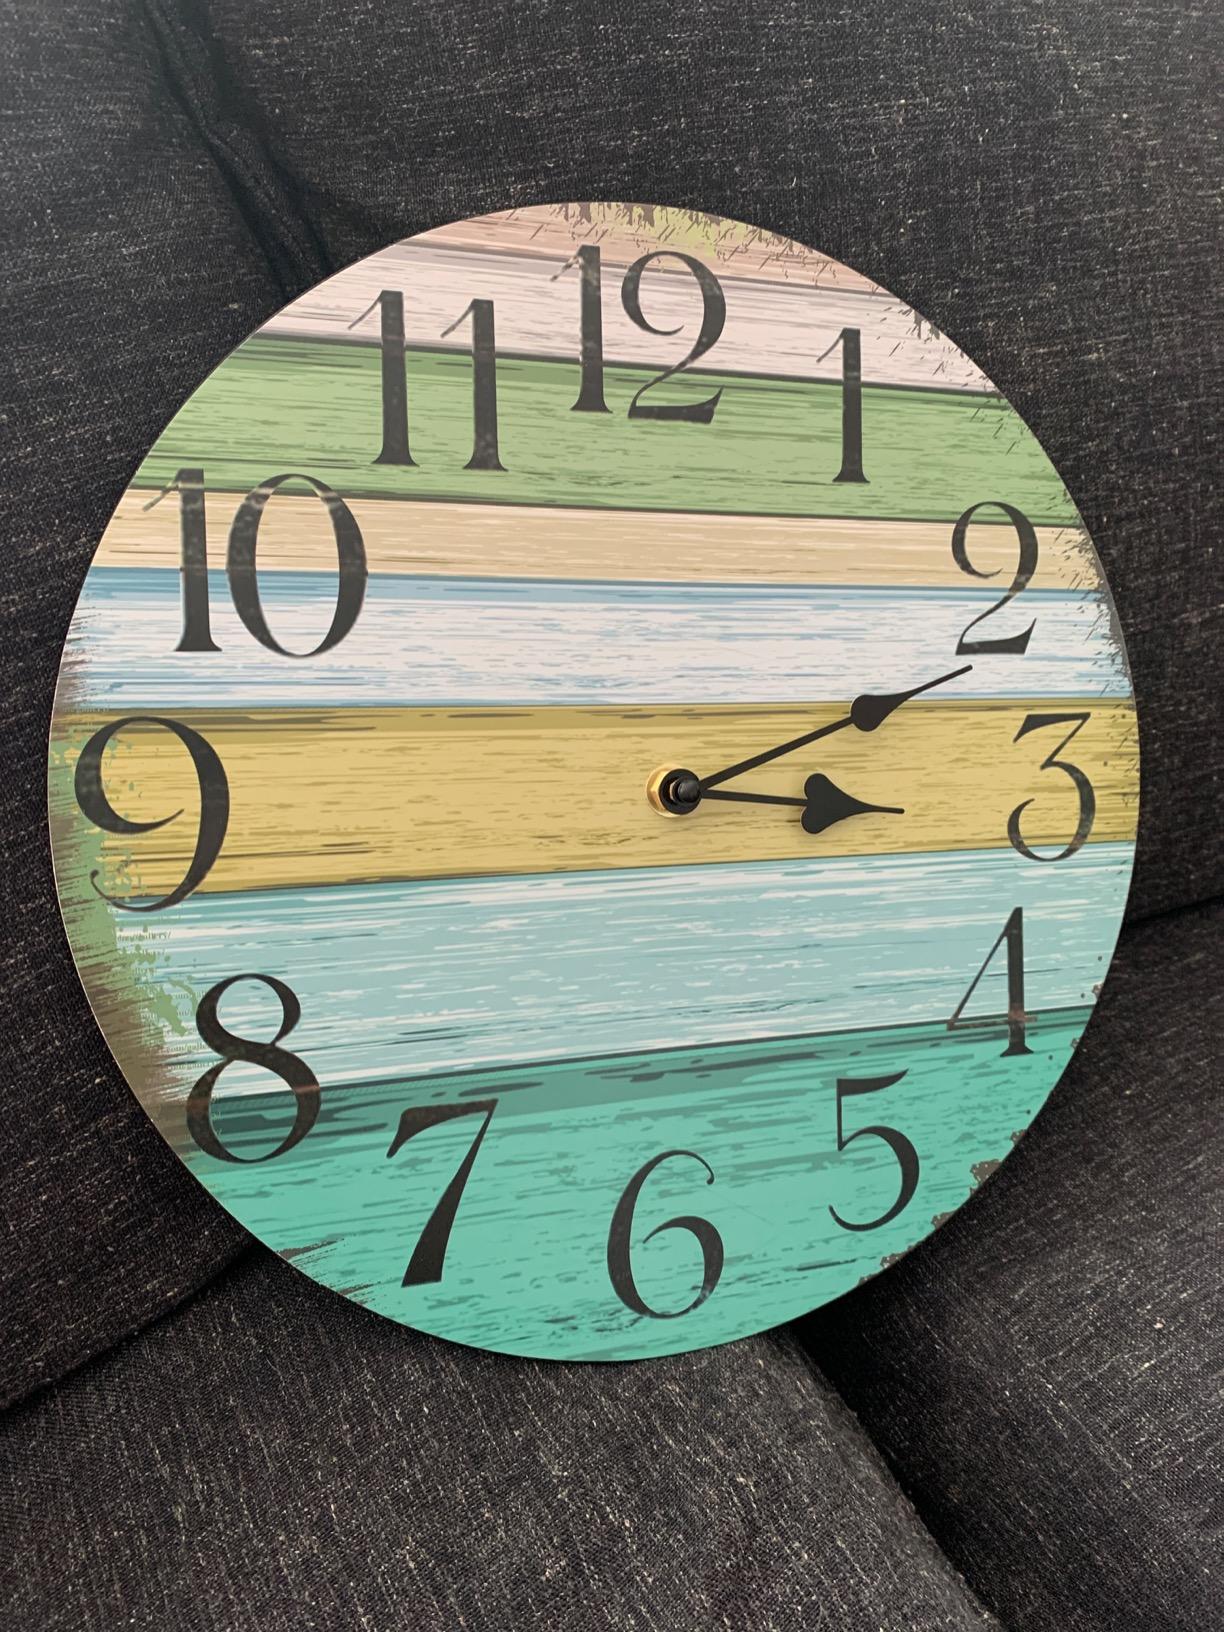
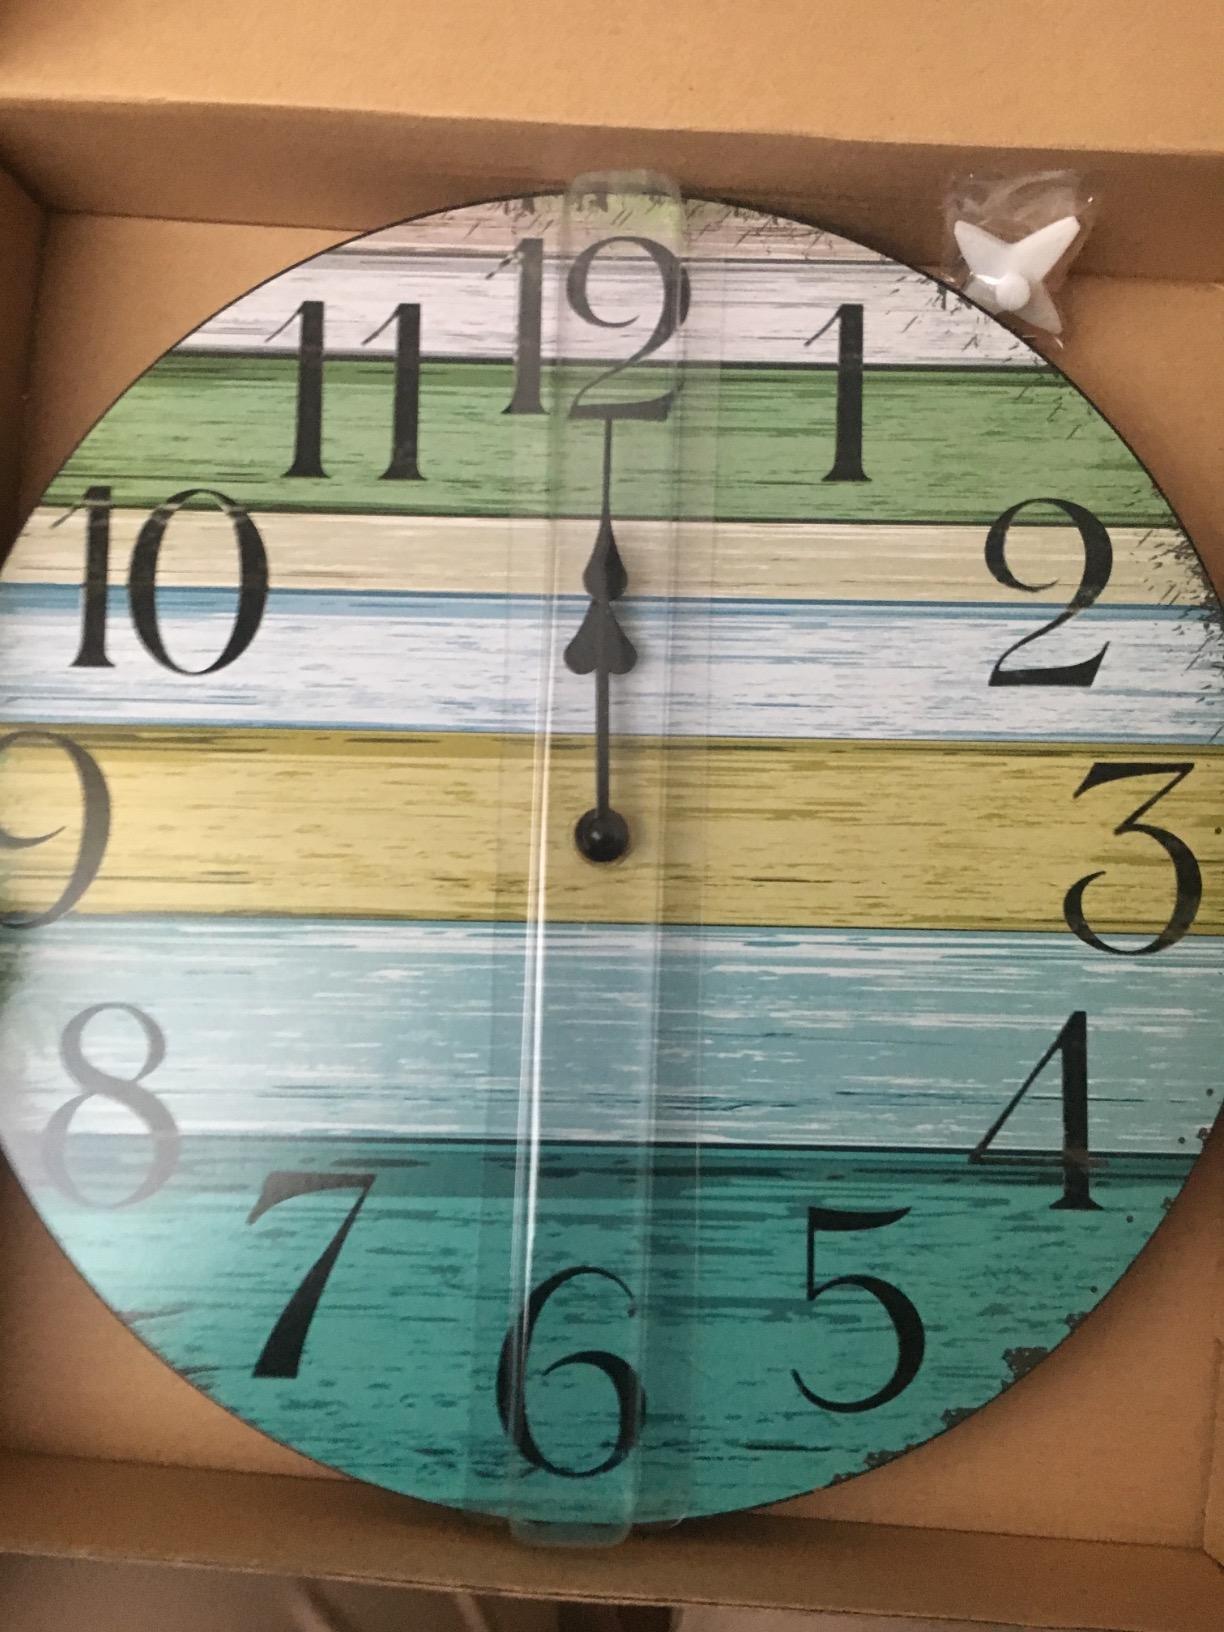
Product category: clock
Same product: yes